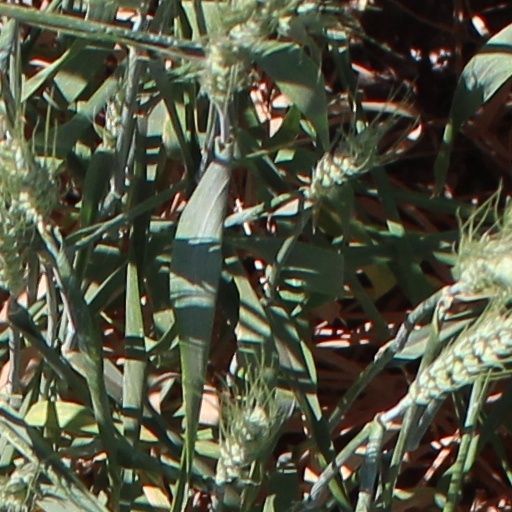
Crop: wheat